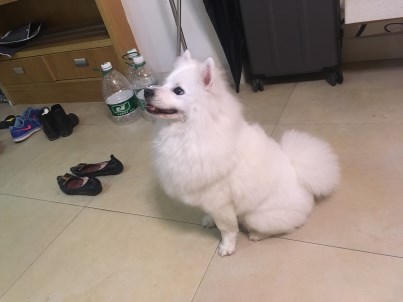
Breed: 253-n000107-Japanese_Spitzes